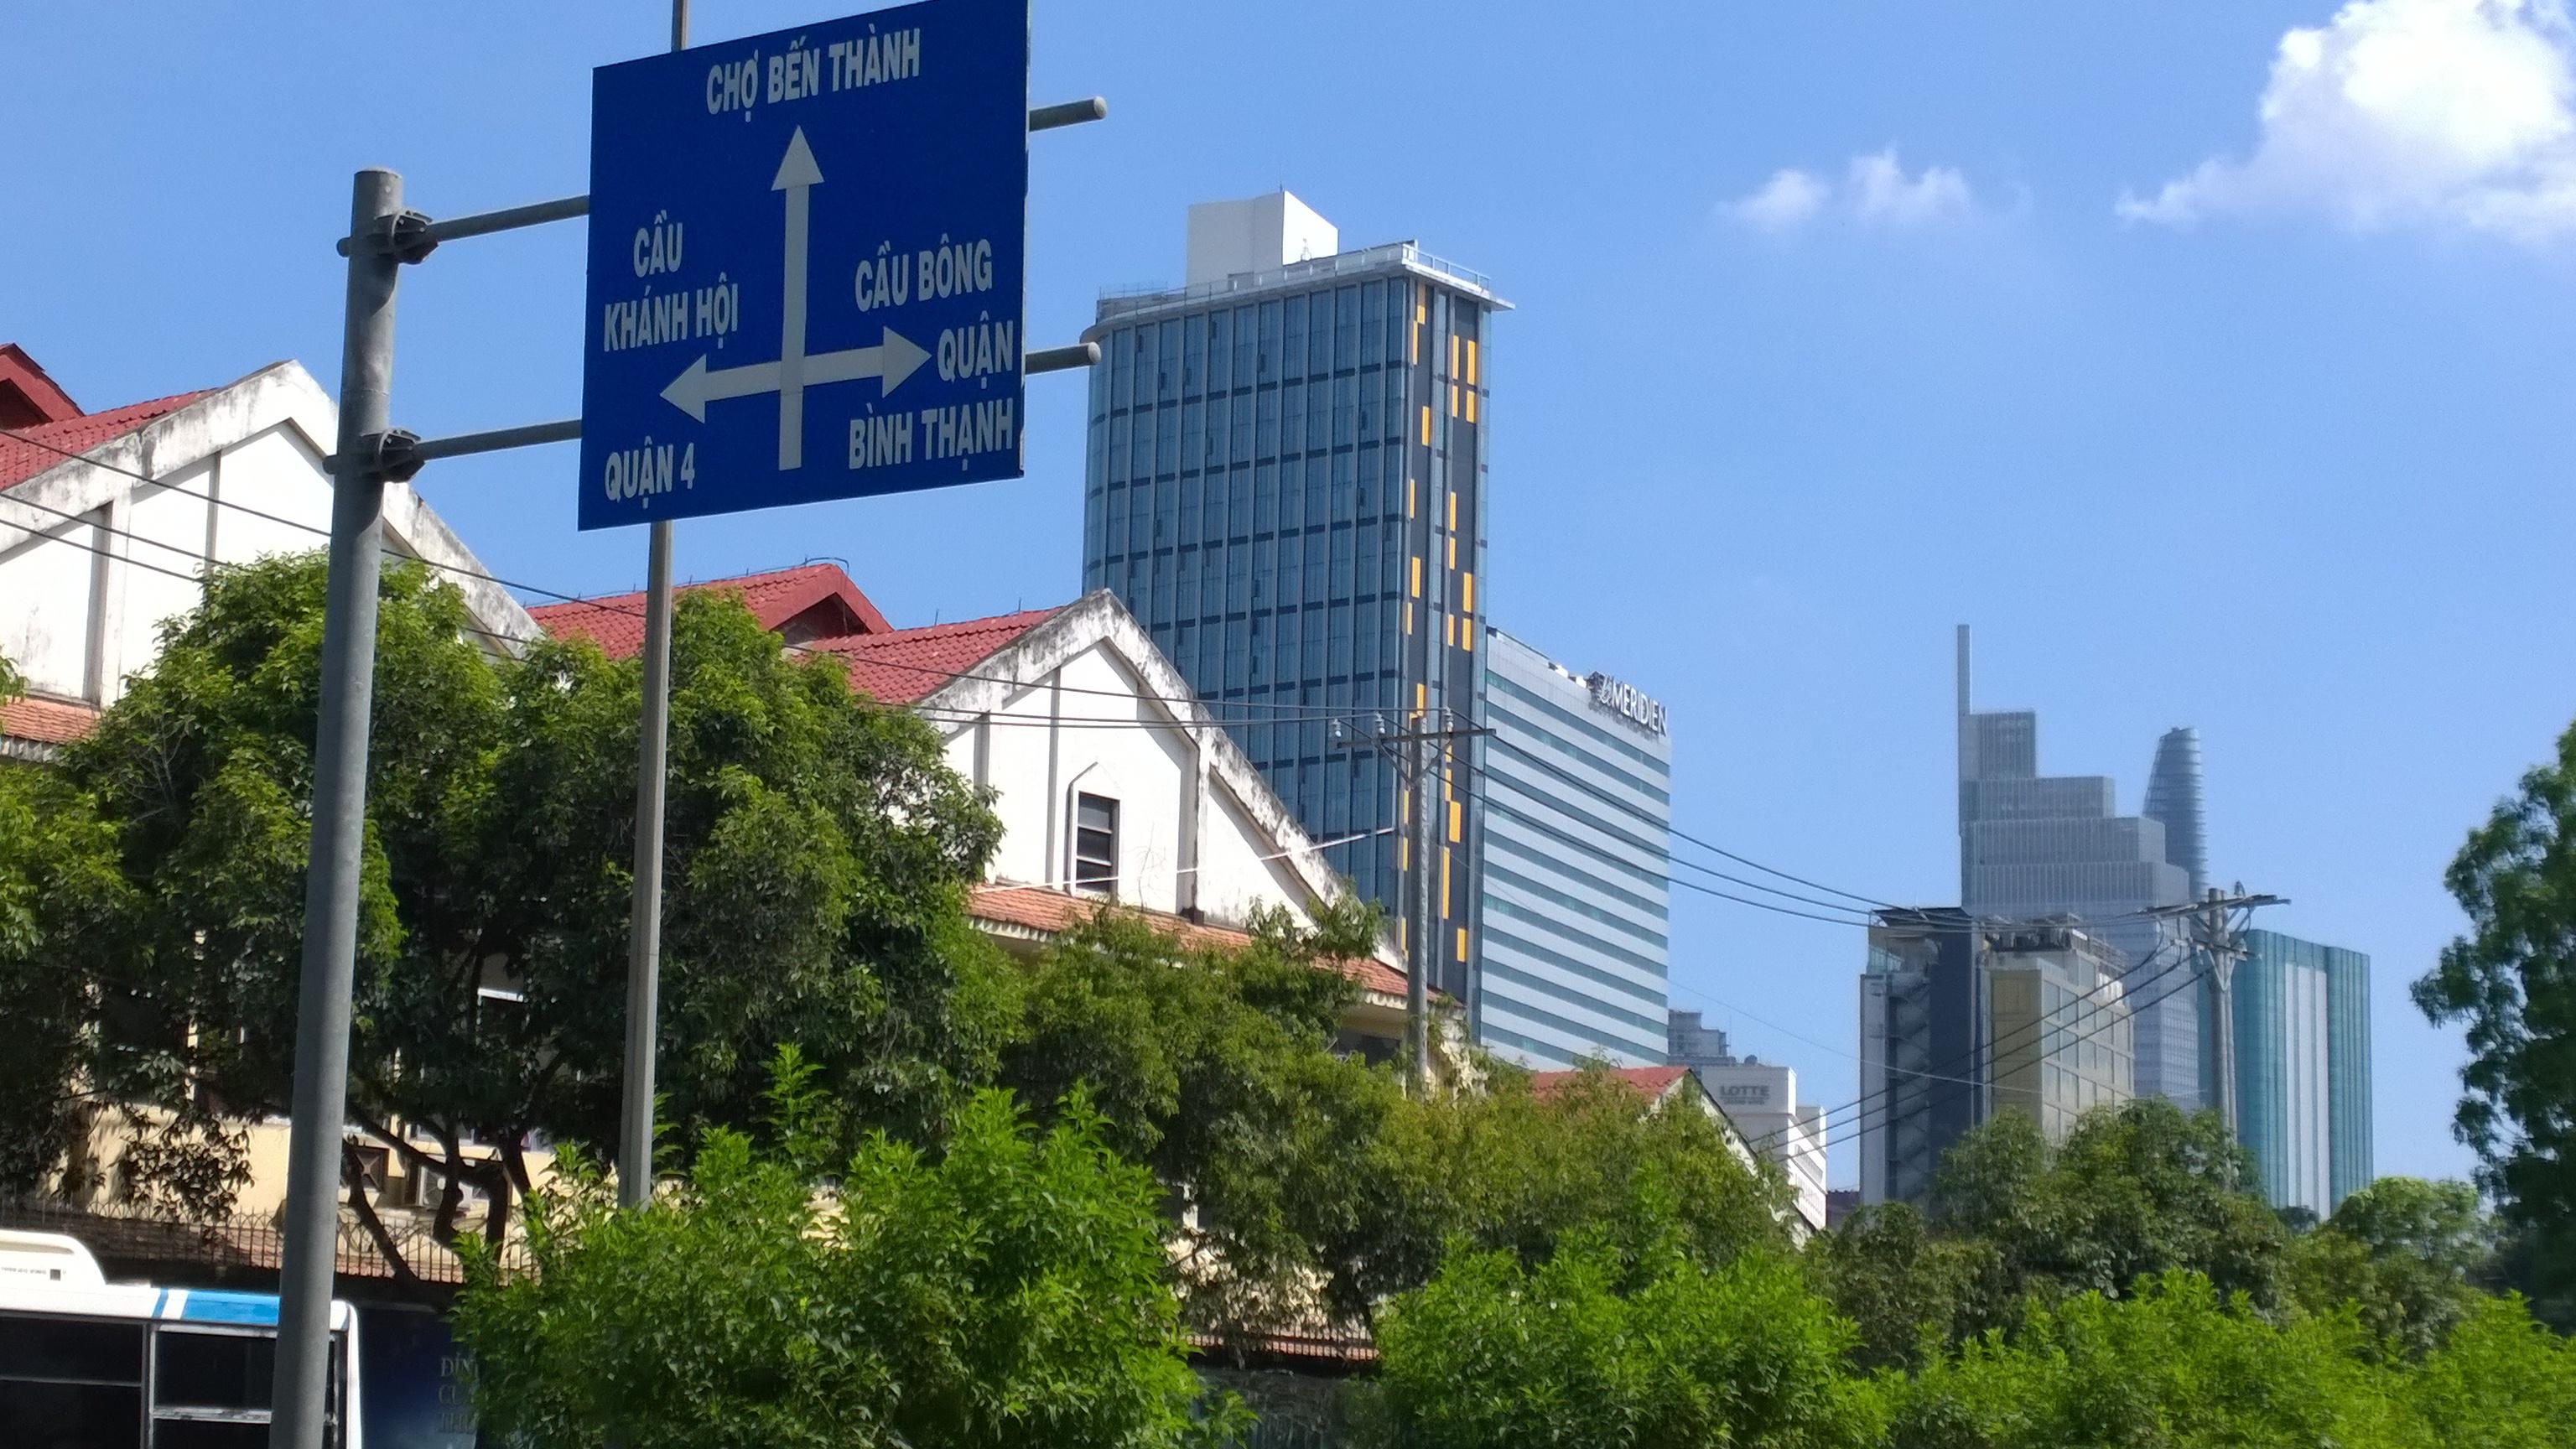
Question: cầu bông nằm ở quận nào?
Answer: cầu bông nằm ở quận bình thạnh